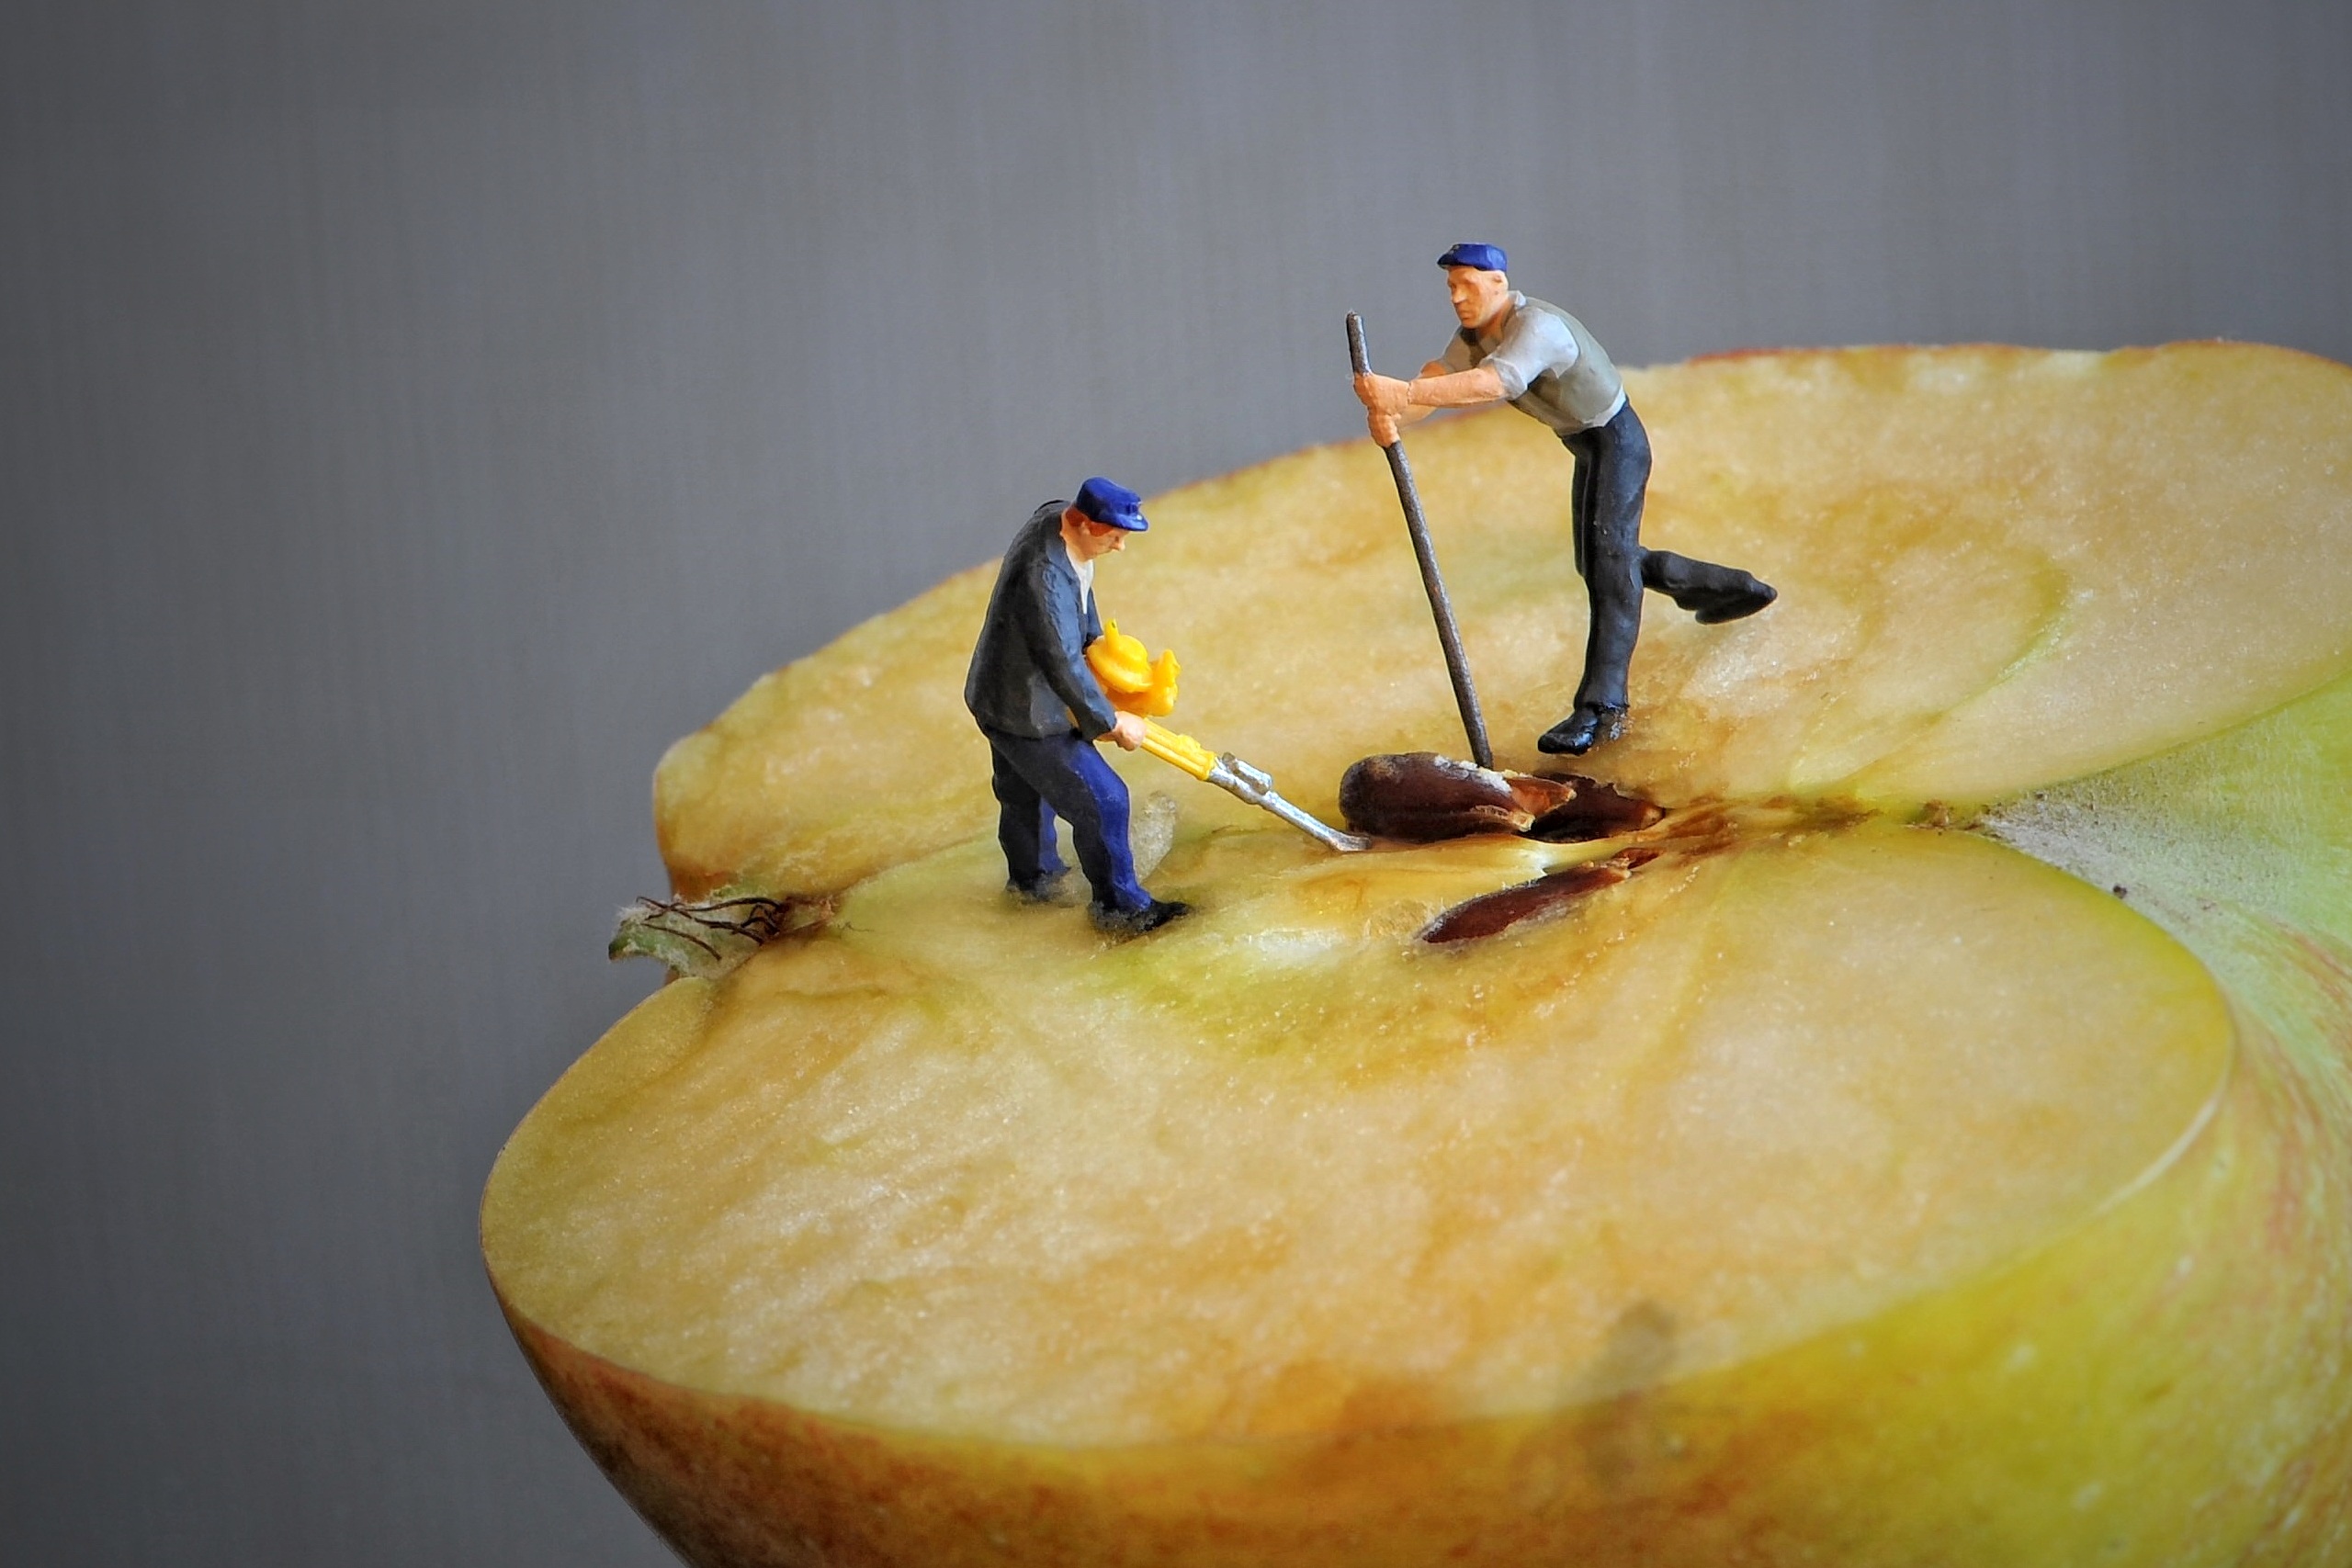
apple, plant, fruit, food, produce, yellow, macro photography, flowering plant, small world, tiny people, land plant, core apple, apple half